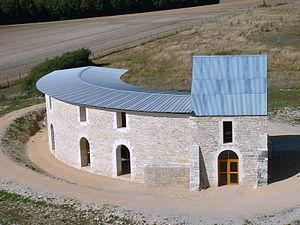
Le château de Maulnes, situé à Cruzy-le-Châtel dans l'Yonne est un château de style Renaissance construit au XVIᵉ siècle.